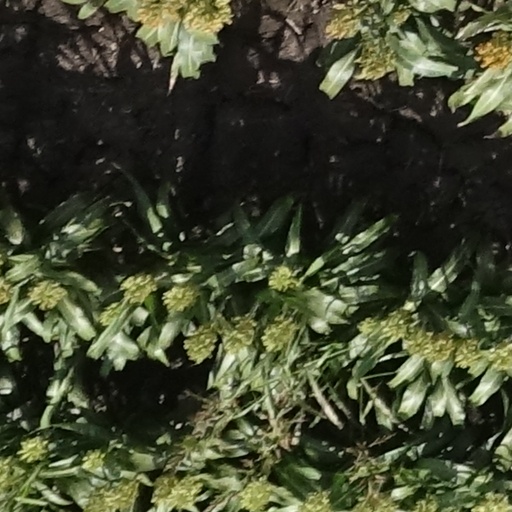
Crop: sorghum